Rail transport in New South Wales

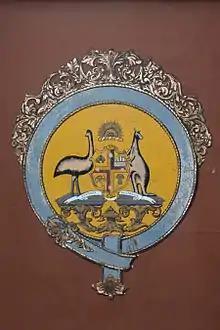
New South Wales Railways logo on passenger car

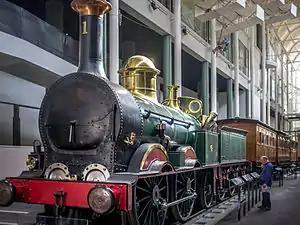
Locomotive No. 1 at the Powerhouse Museum

New South Wales' railways date from 10 December 1831 when the Australian Agricultural Company officially opened Australia's first railway, located at the intersection of Brown and Church Streets, Newcastle. Privately owned and operated to service the "A Pit" coal mine, it was a cast-iron fishbelly rail on an inclined plane as a gravitational railway.